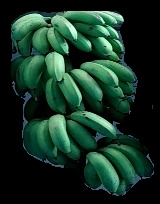
Variety: rasbale
Grade: grade2